Est! Est!! Est!!! di Montefiascone

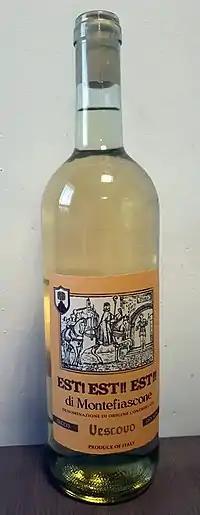

The unusual name of the wine region dates back to a 12th-century tale of a German bishop traveling to the Vatican for a meeting with the Pope. The bishop sent a prelate ahead of him to survey the villages along the route for the best wines. The 'wine scout' had instructions to write 'Est' (Latin for 'It is' or 'There is') on the door or on the wall of the inns he visited when he was particularly impressed with the quality of the wine they served so the bishop following on his trail would have known in advance where to make a stop. At a Montefiascone inn, the prelate was reportedly so overwhelmed with the local wine that he wrote "Est! Est!! Est!!!" on the door. While this tale has been widely repeated, with some variations (such as the event taking place in the 10th century and/or involving a Flemish bishop, attending the coronation of Henry V, Holy Roman Emperor instead of meeting the Pope, etc.), the story is considered by many wine experts, such as Master of Wine Mary Ewing-Mulligan, to be apocryphal.